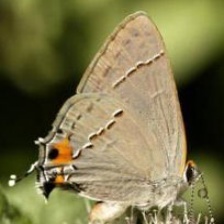
Species: BLACK HAIRSTREAK
Butterfly family (ImageNet category): lycaenid_butterfly